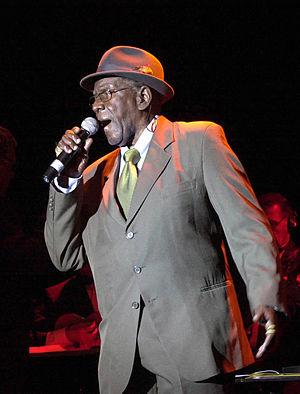
Le Grêmio Recreativo Escola de Samba Estação Primeira de Mangueira est une école de samba de Rio de Janeiro, l'une des plus anciennes et des plus traditionnelles. Elle a été fondée le 28 octobre 1928, au morro da Mangueira, près du quartier Maracanã, par Carlos Cachaça, Cartola, Zé Espinguela, entre autres. Elle a été à l'origine de plusieurs innovations dans le défilé de samba du Carnaval. Ses couleurs sont le vert et le rose et son nom provient du fait qu'elle était la première station ferroviaire à partir de la gare centrale où la samba était présente.